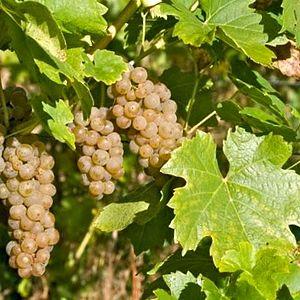
La solaris est un cépage de cuve allemand de raisins blancs.